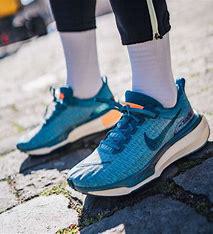
Brand: Nike
Model: Invincible 3